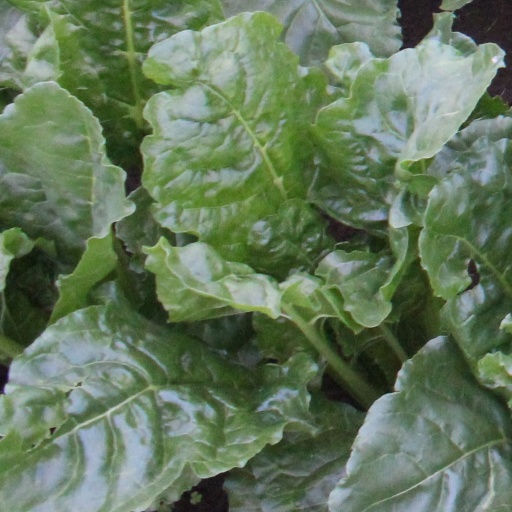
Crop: sugar beet